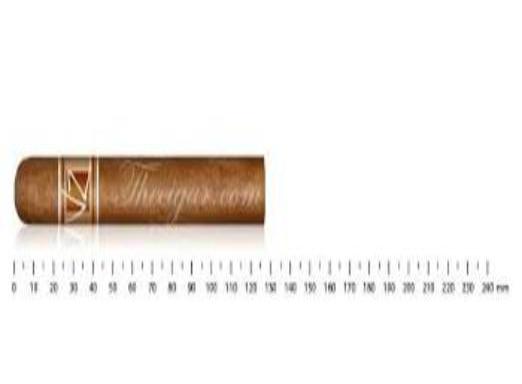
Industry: Necessities